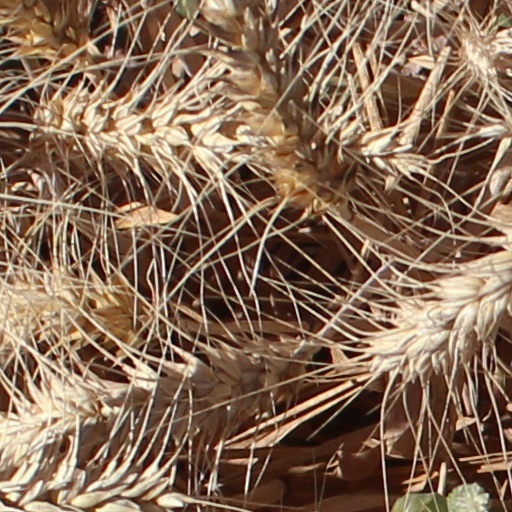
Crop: wheat